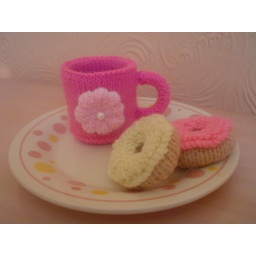
pink mug and donuts knitted by jacksknits